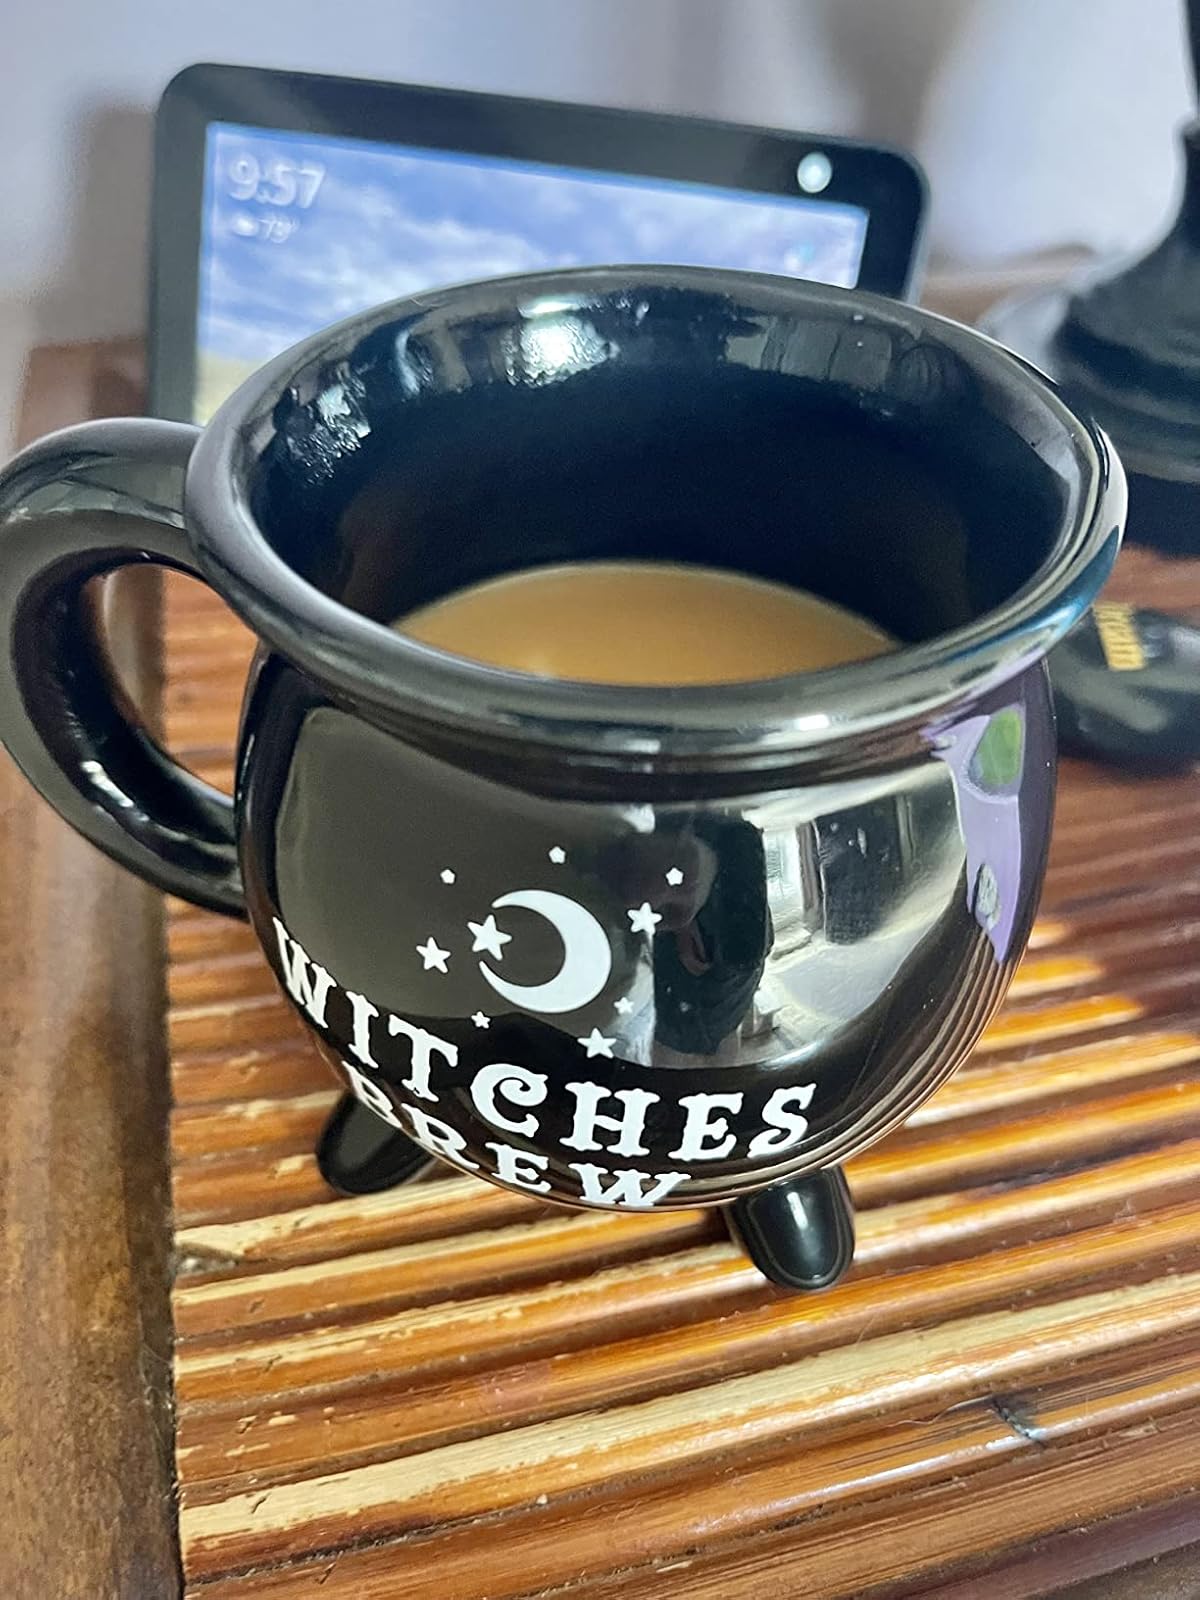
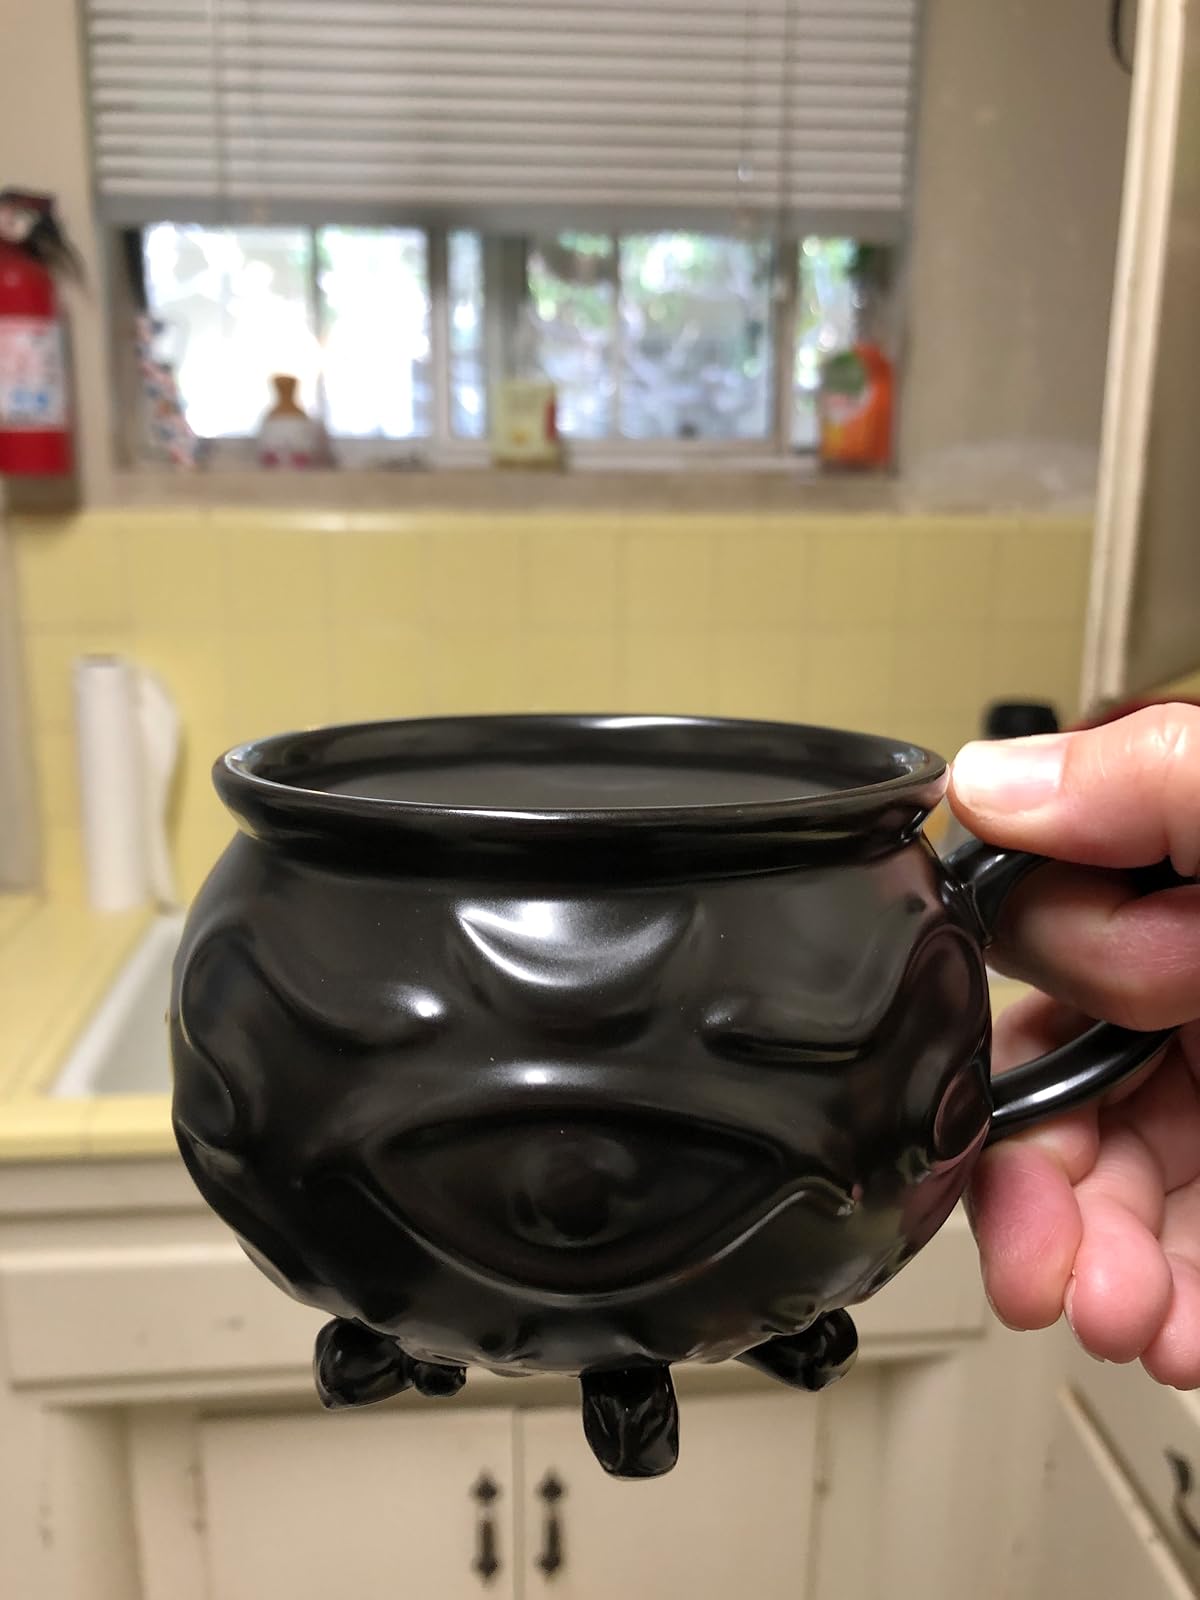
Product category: items_mug
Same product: no